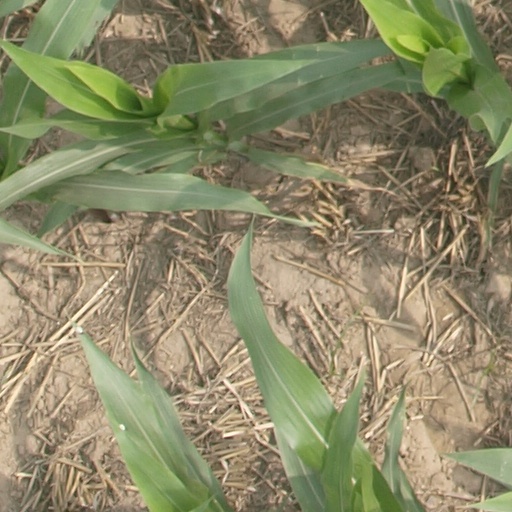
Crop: maize; corn